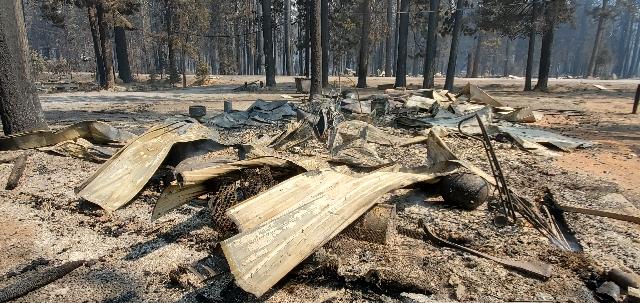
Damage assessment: destroyed